Cane toad

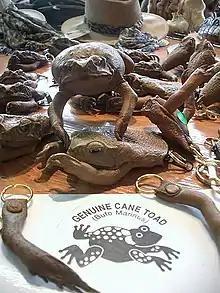
A selection of cane toad merchandise, including key rings made from their legs, a coin purse made from the head, front limbs and body of a toad, and a stuffed cane toad

Many species prey on the cane toad and its tadpoles in its native habitat, including the broad-snouted caiman ("Caiman latirostris"), the banded cat-eyed snake ("Leptodeira annulata"), eels (family Anguillidae), various species of killifish, and "Paraponera clavata" (bullet ants).